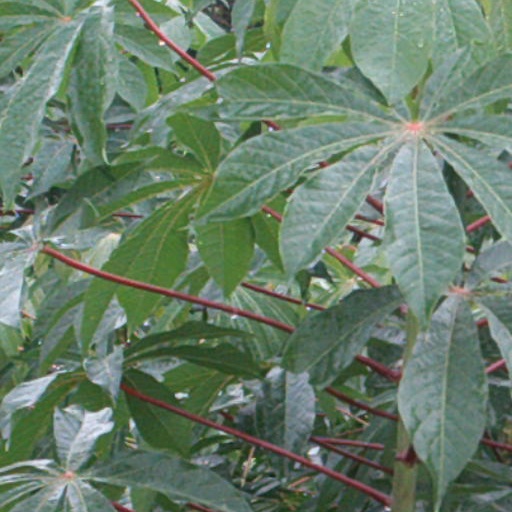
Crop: cassava